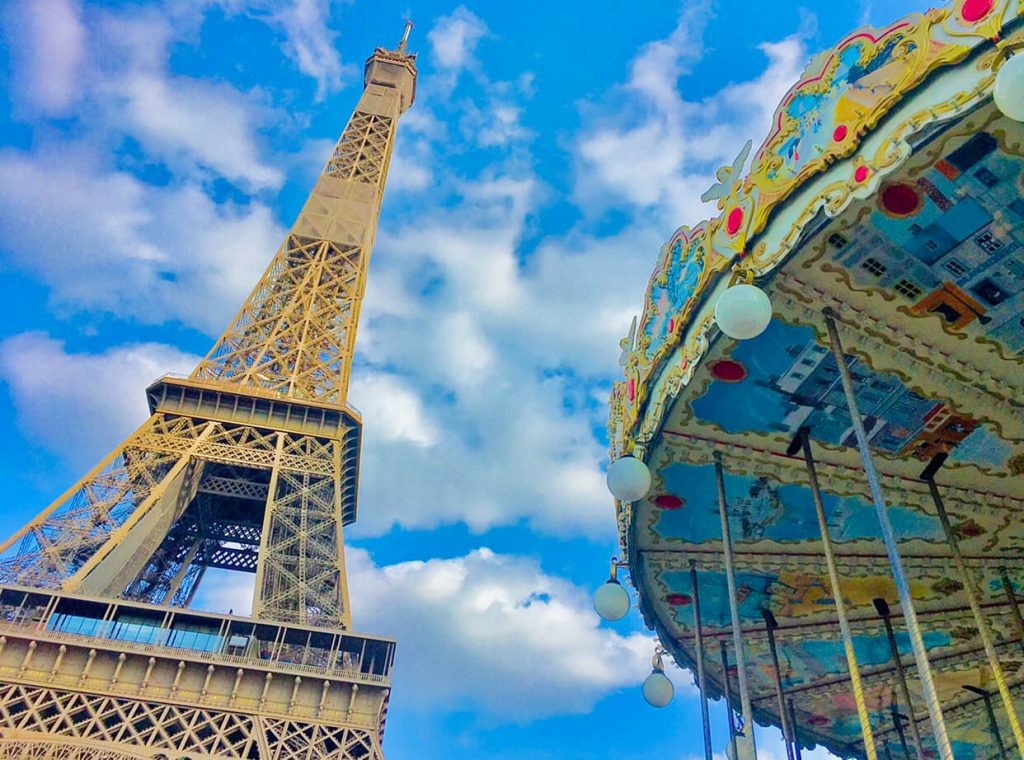
Landmark: Eiffel Tower